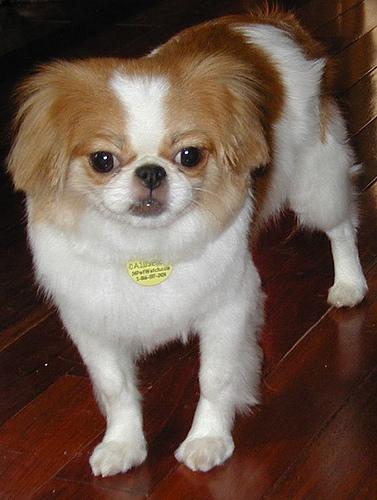
Breed: japanese chin